Diamond Light Source

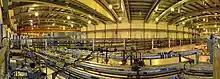
Inside the experimental hall

Diamond generates synchrotron light at wavelengths ranging from X-rays to the far infrared. This is also known as synchrotron radiation and is the electromagnetic radiation emitted by charged particles travelling near the speed of light when their path deviates from a straight line. It is used in a huge variety of experiments to study the structure and behaviour of many different types of matter.